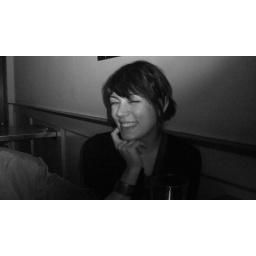
cutest girl in the bar